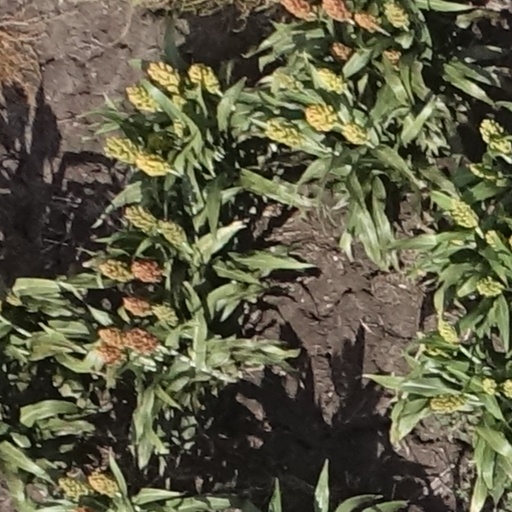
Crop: sorghum